List of the prehistoric life of Massachusetts

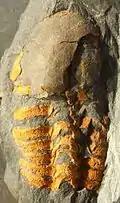
Fossil of the Cambrian trilobite "Agraulos"

†"Agraulos" – report made of unidentified related form or using admittedly obsolete nomenclature